Peruvian Amazon Company

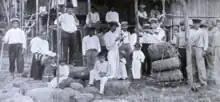
Weighing the rubber at a company plantation

The paper had a variety of articles, covering local news, court reports, port movements, and in nearly every issue of the paper Saldaña published new revelations about Julio César Arana. He published the contents of the petition the courts ignored: and to corroborate, from the very beginning Saldaña included eyewitness accounts. These were firsthand accounts coming from ex-employees of Arana's company, detailing the coercive and abusive system: describing the torture, maiming, and killing of the enslaved natives. In the first issue of "La Sancion", Saldaña included a letter and firsthand account from Julio Muriedas, detailing crimes at La Chorrera: and crimes committed at Matanzas by the manager Armando Normand. Muriedas relayed that Normand applies 200 lashes or more when the enslaved natives don't arrive with the correct weight of rubber. When the natives flee, Normand suspends them by their hands and feet before applying fire. This torture is induced so that the children will tell where their fathers are hiding.